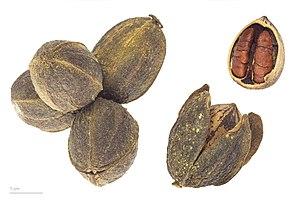
La noix de pécan ou pacane est le fruit du pacanier, arbre de la famille des Juglandacées, originaire du sud-est des États-Unis et du nord du Mexique.